Answer in natural language. How many Doorways are visible in the scene? Choose between the following options: 0, 2, 3, 4 or 1
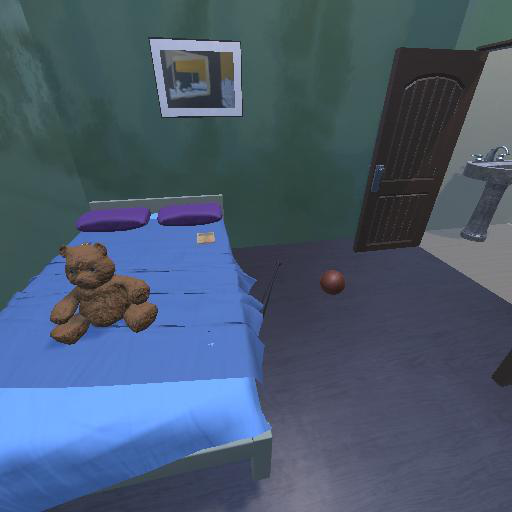
<answer>1</answer>